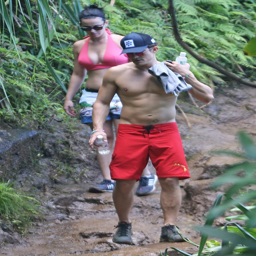
celebrity and actor on a hike .